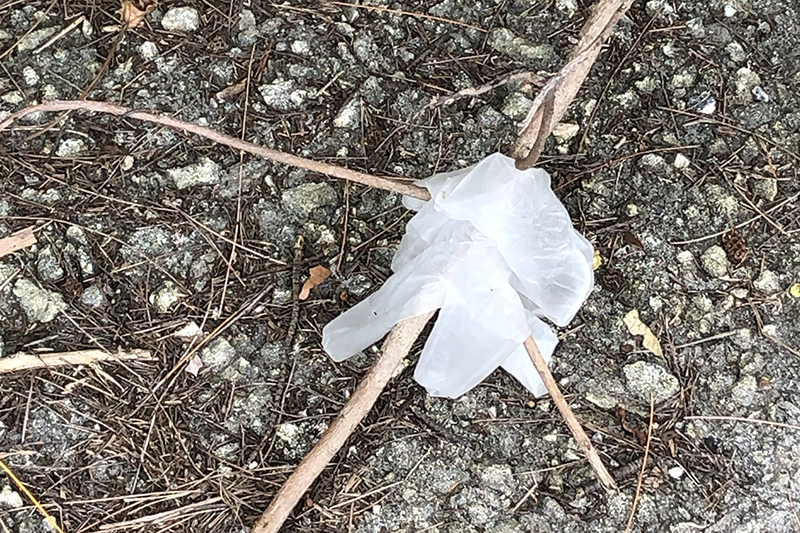
Label: trash